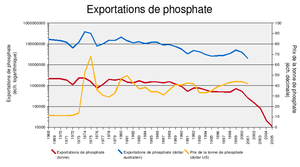
Graphique montrant les exportations de phosphate à Nauru
Après l'indépendance de 1968, Nauru était voué à un brillant avenir économique. En effet, les énormes gisements de phosphate avaient déjà été exploité abondamment par les étrangers qui avaient contrôlé l'île, mais il en restait tout de même le tiers, ce qui était amplement suffisant pour assurer la prospérité à la faible population du pays. Ainsi, le PIB par habitant du pays à l'époque était presque trois fois supérieur à celui des États-Unis.